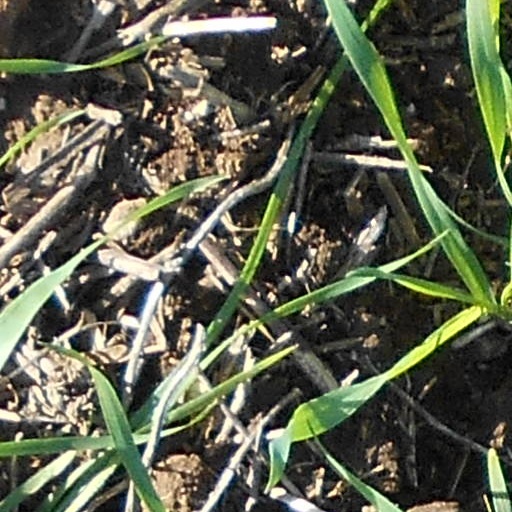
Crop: wheat